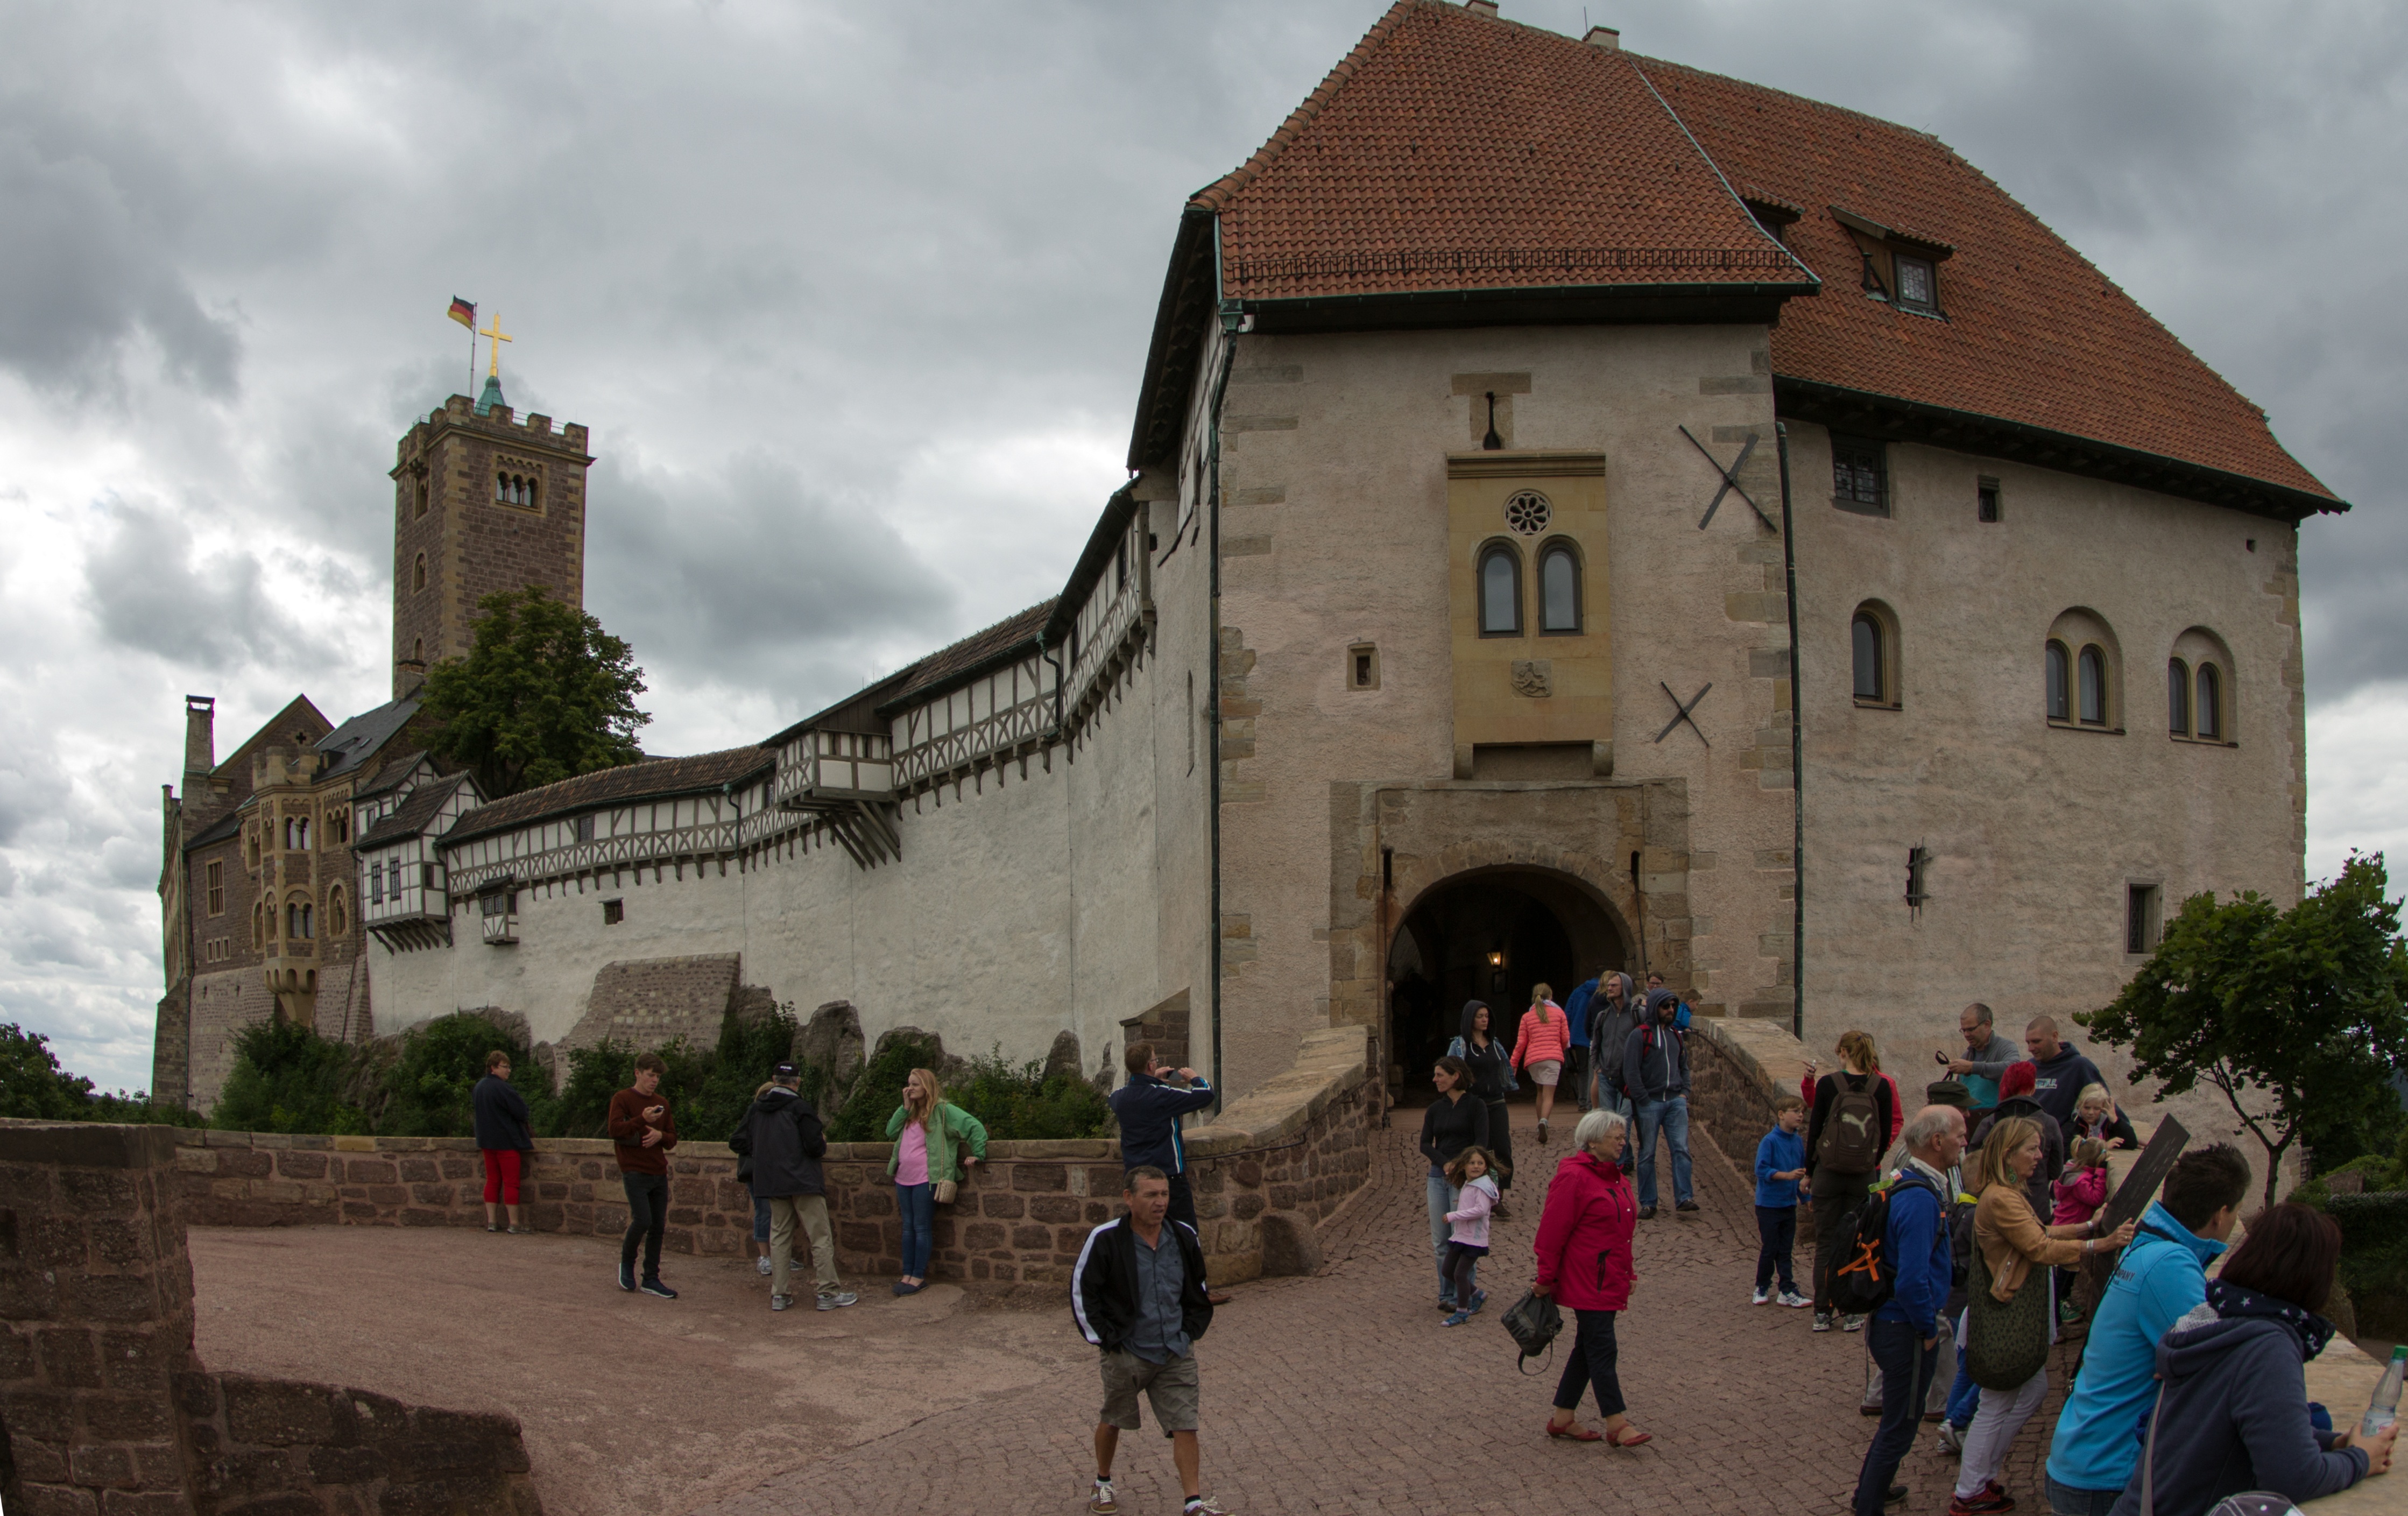
town, building, castle, tourism, place of worship, world heritage, middle ages, eisenach, thuringia germany, tours, cultural heritage, wartburg castle